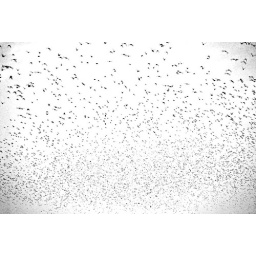
so many birds were in the sky that day!